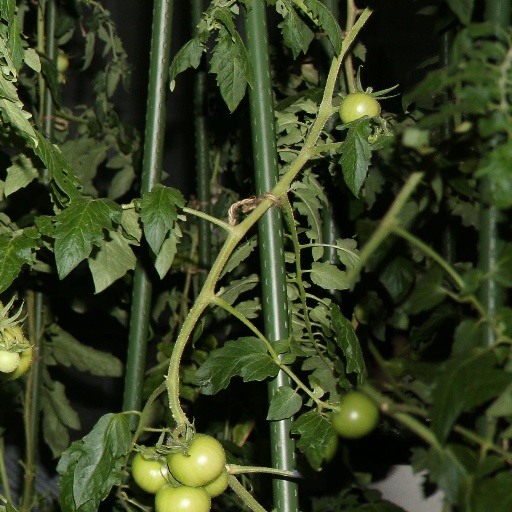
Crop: tomato